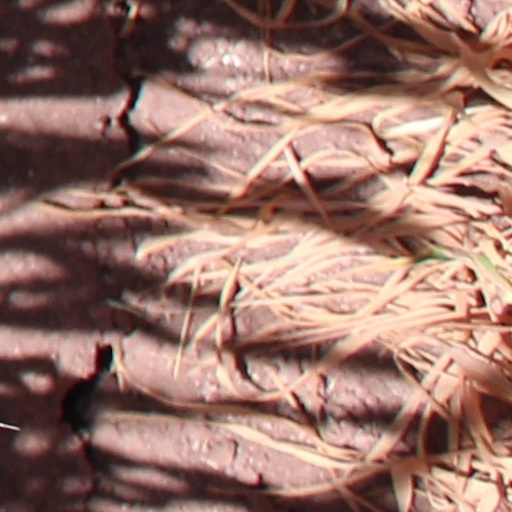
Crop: wheat